Roy Jones Jr.

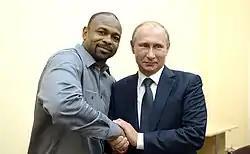
Jones with Vladimir Putin, 2015

On January 19, 2008, Jones faced former three-weight world champion Félix Trinidad at Madison Square Garden in New York City. Trinidad had also won the WBA Middleweight Title by defeating then Champion William Joppy. The bout was fought at a catchweight of 170 lbs. Jones had a noticeable size and speed advantage, and in round seven, a short right hand to the temple dropped Trinidad to his knees. Jones fired a combination in the tenth round to send Trinidad down once more. Jones won the fight by scores of 117–109 and 116–110 (twice). This was the first time a former heavyweight champion returned to fight successfully at 170 lbs. The fight generated 500,000 pay-per-view buys and $25 million in domestic television revenue. This was also the last fight of Trinidad's career.